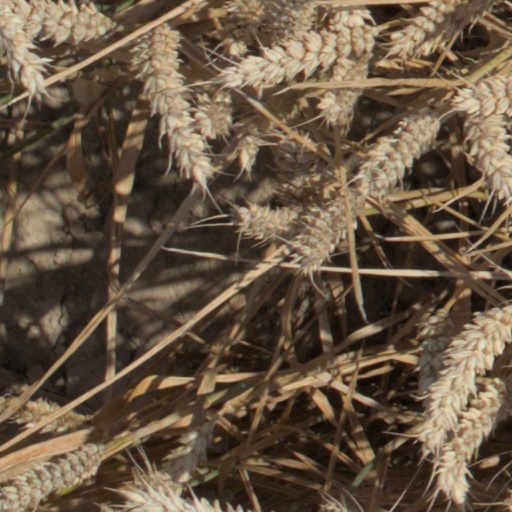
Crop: wheat